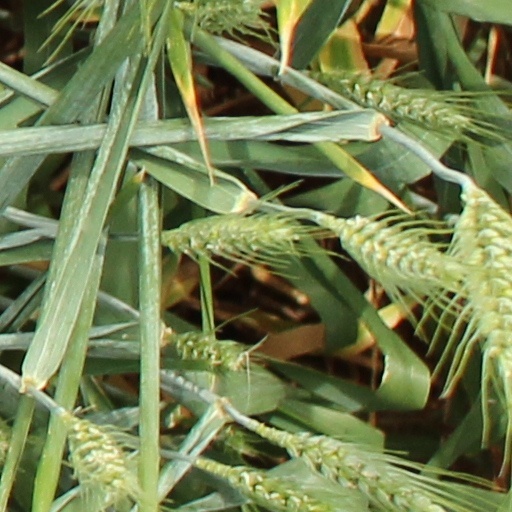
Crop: wheat